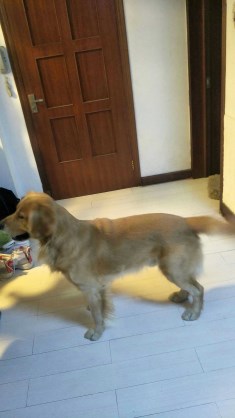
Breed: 5355-n000126-golden_retriever